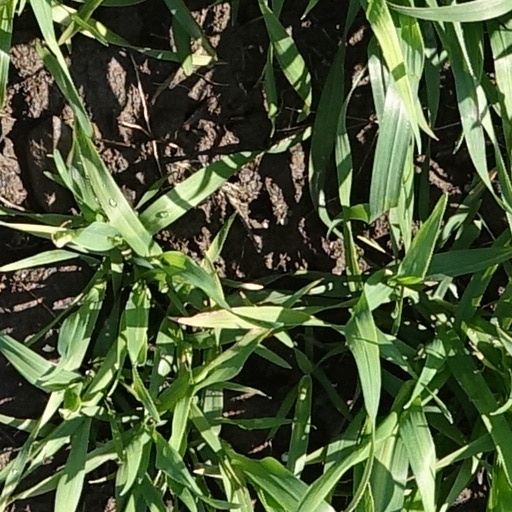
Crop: wheat